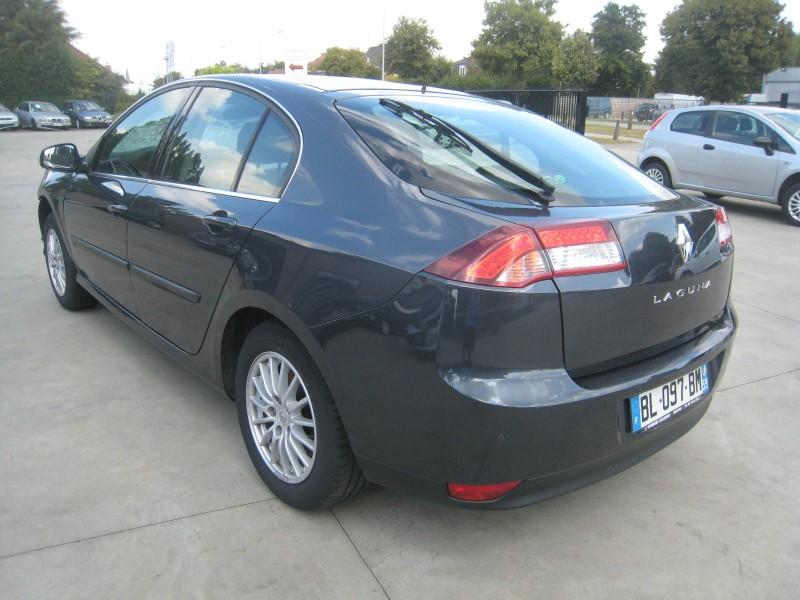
Aucun dommage détecté.
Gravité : aucun